Darknet

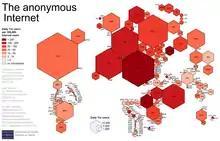
A cartogram illustrating the average number of Tor users per day between August 2012 and July 2013

with a peer-to-peer connection), and anonymity proxy networks such as Tor via an anonymized series of connections.